Elephant Theatre Company

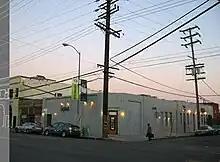
The former Elephant Theatre Company stages "located at 6322 Santa Monica Blvd".

The Elephant Theatre Company was a non-profit theatre company based in Hollywood, California. The company "built a reputation for championing new American plays." It ceased operation in September 2015.